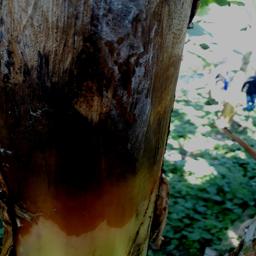
Label: PSEUDOSTEM WEEVIL